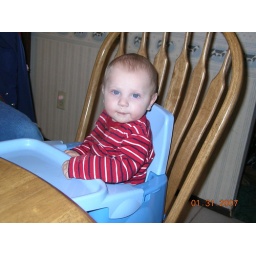
James sitting at kitchen table in his chair